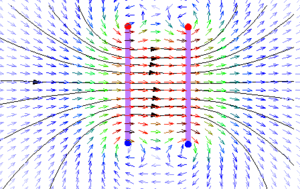
La force de Lorentz, ou force électromagnétique, est la force subie par une particule chargée dans un champ électromagnétique.
Les bobines de Helmholtz, du nom de Hermann Ludwig von Helmholtz, sont un dispositif constitué de deux bobines circulaires de même rayon, parallèles, et placées l'une en face de l'autre à une distance égale à leur rayon. En faisant circuler du courant électrique dans ces bobines, un champ magnétique est créé dans leur voisinage, qui a la particularité d'être relativement uniforme au centre du dispositif dans un volume plus petit que les bobines elles-mêmes.